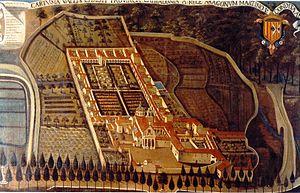
La chartreuse de Val de Christo, Valle de Cristo, Vall de Cristo, Valldecrist, Valldecristo, est un ancien monastère de Chartreux, à Altura, dans la région d'Alto Palancia, Province de Castellón, dans la Communauté Valencienne en Espagne.